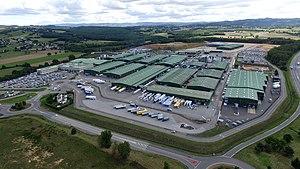
Photo aérienne 2017 de l'usine et siège social de SNF à Andrézieux, France
SNF est une entreprise française, leader mondiale des polyacrylamides avec une capacité de 1190 kt/an de polymère actif. Ces polymères hydrosolubles sont employés comme coagulants, floculants dans la séparation solide/liquide pour le recyclage de l'eau, comme modificateurs de rhéologie et comme réducteurs de friction. Ces fonctionnalités trouvent de nombreuses applications partout où l'eau est utilisée, dans la fabrication d’eau potable, le traitement des eaux résiduaires, la récupération assistée du pétrole, les mines, le papier, l’agriculture, le textile et la cosmétique.